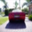
Label: automobile